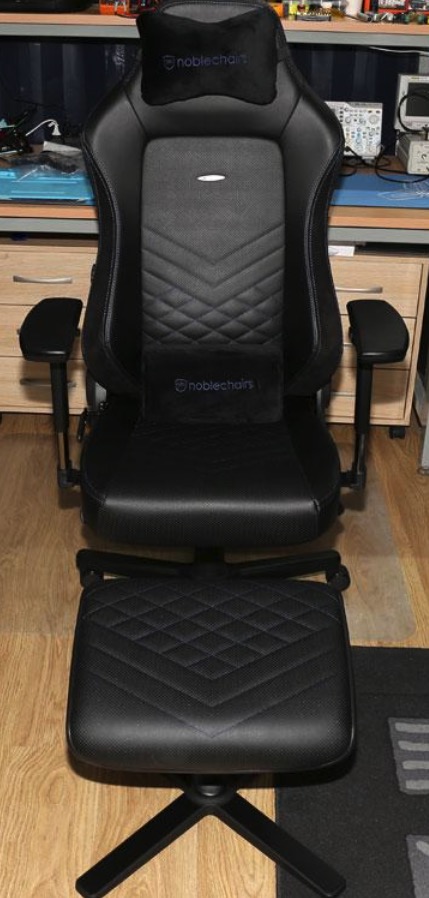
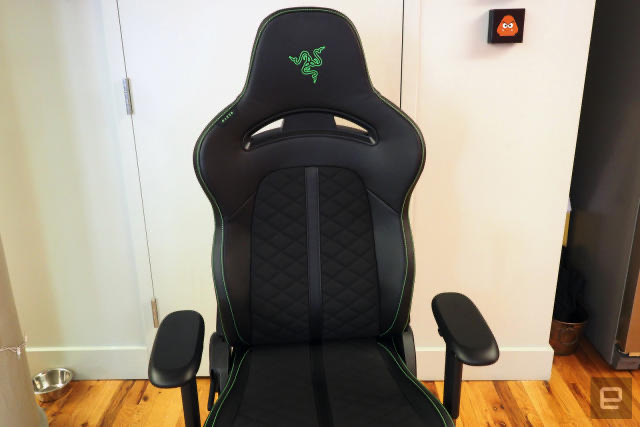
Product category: items_chair
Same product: no